Queens of the Stone Age

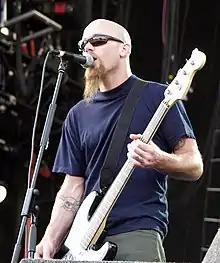
Nick Oliveri, bassist 1998–2004, performing with the band at the 2003 V Festival

Dave Grohl, Foo Fighters frontman and former Nirvana drummer, joined in late 2001 to record drums for the band's third album, "Songs for the Deaf." It was released in August 2002 and again featured Lanegan. The final track on the album, "Mosquito Song", featured former A Perfect Circle member Paz Lenchantin on viola and piano along with Dean Ween on guitar. Another former A Perfect Circle member, guitarist Troy Van Leeuwen, joined the touring line-up following the album's release.